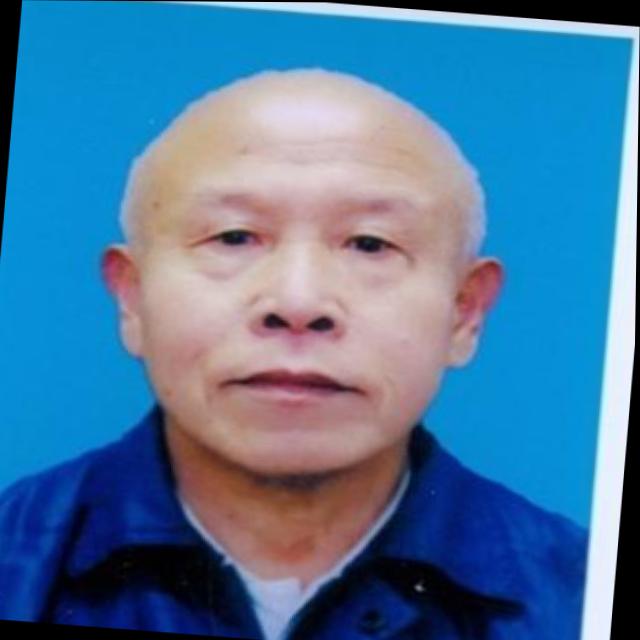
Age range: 65+